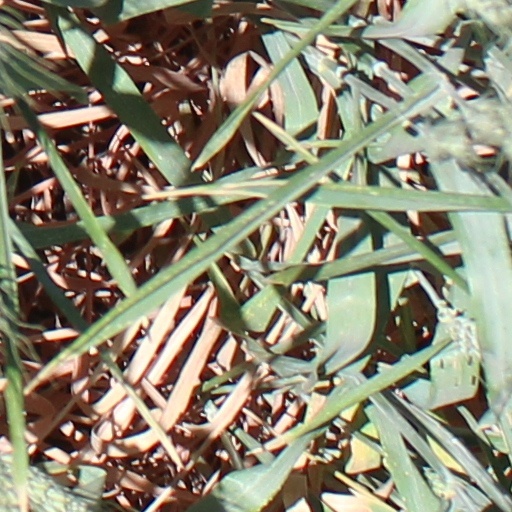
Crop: wheat